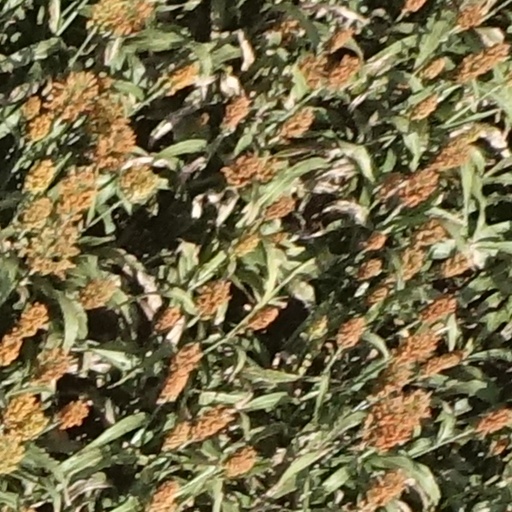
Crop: sorghum